Hiroshima Gokoku Shrine

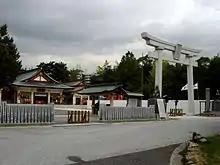
Hiroshima Gokoku Shrine

The original shrine was founded in 1869, the first year of the Meiji period, in Hiroshima. The shrine was established to mourn the Hiroshima-Han victims of the Boshin War.